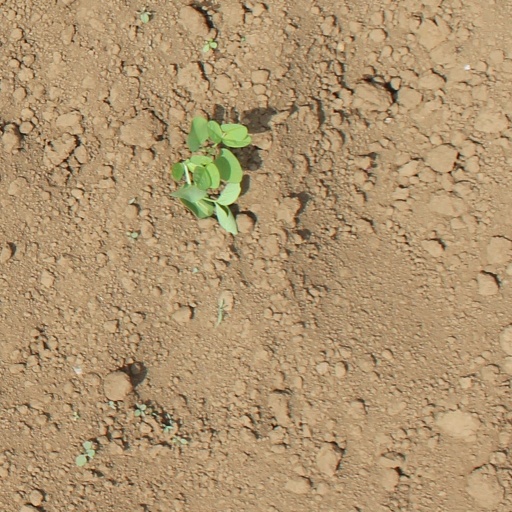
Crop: soybean